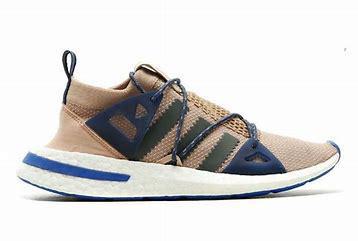
Brand: Adidas
Model: Arkyn